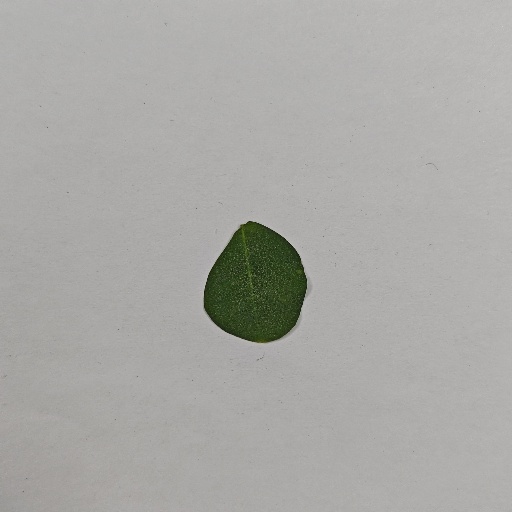
Species: Sojina
Leaf condition: Healthy Leaf